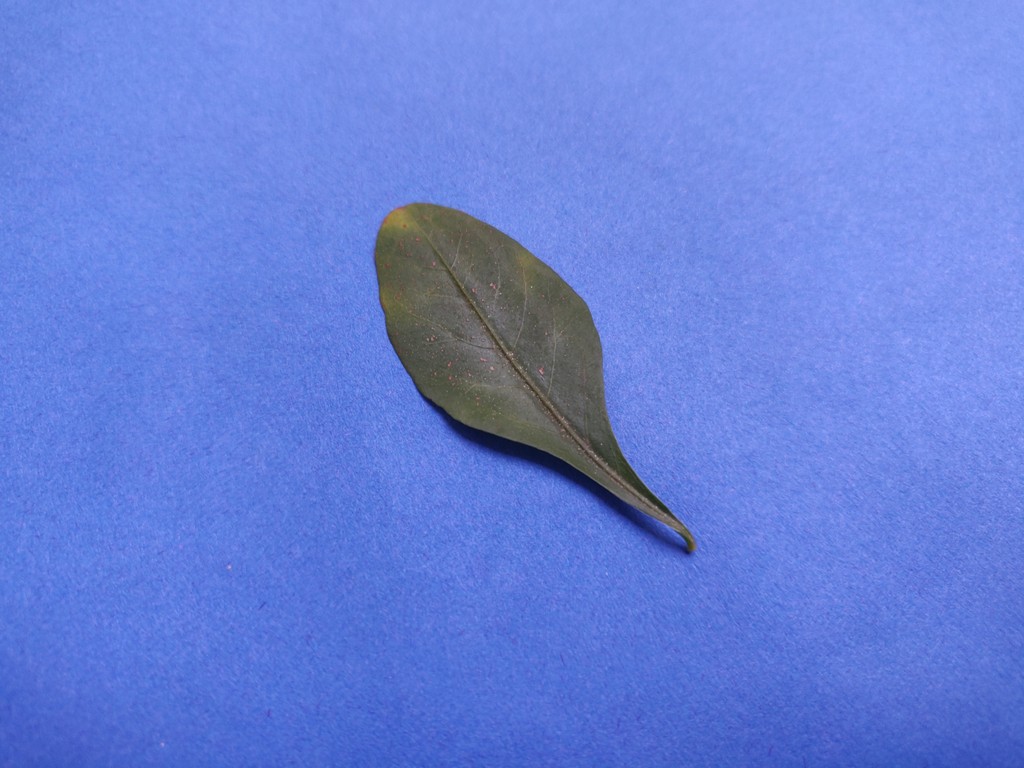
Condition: Unhealthy
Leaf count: single
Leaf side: front